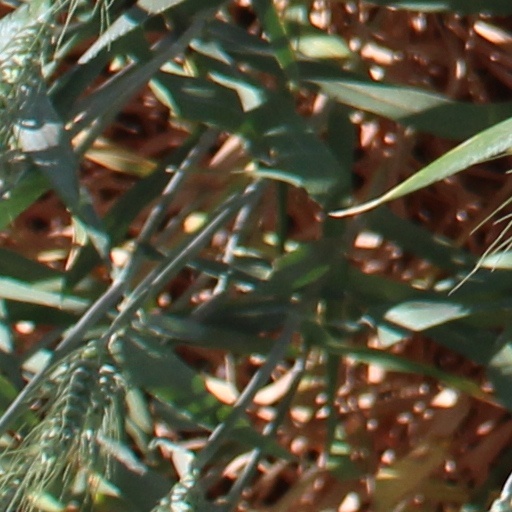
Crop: wheat